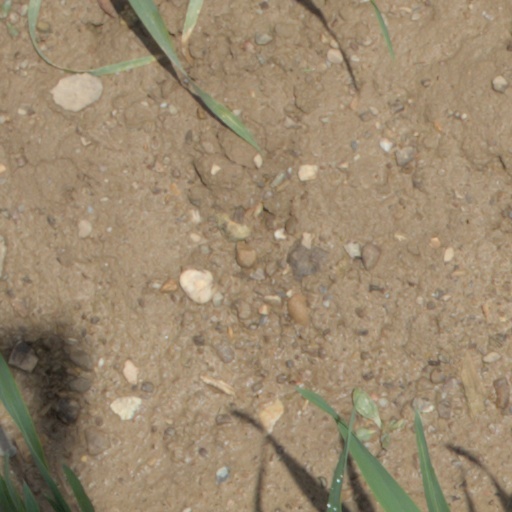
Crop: wheat